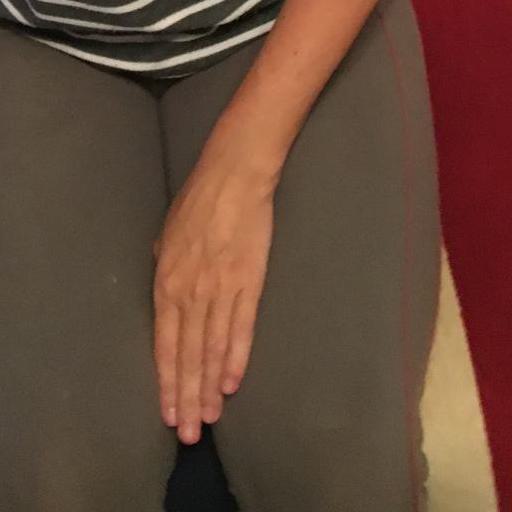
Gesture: no_gesture